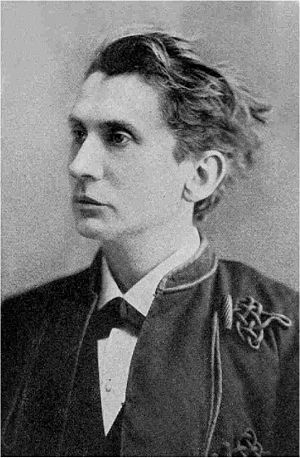
Leopold von Sacher-Masoch
Leopold von Sacher-Masoch, var en østrigsk baron, der skrev et par værker om erotisk underkastelse. Den kendteste – Venus i pels – omhandler en ung mand, Severins forelskelse i en kvinde, og han ønsker at hun skal underkaste ham og behandle ham som slave. Bogen afspejler Sacher-Masochs eget liv.